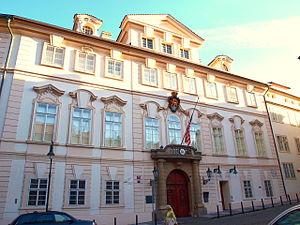
Le Palais Schönborn, situé à Malá Strana, quartier du centre de Prague, abrite l'actuelle Ambassade des États-Unis auprès de la République Tchèque. Richard Crane, petit-fils d'un millionnaire de Chicago, qui avait acquis le palais à la fin de la Première Guerre Mondiale, a vendu l'immeuble, en 1925, au Gouvernement des États-Unis pour la somme de 117 000 $.